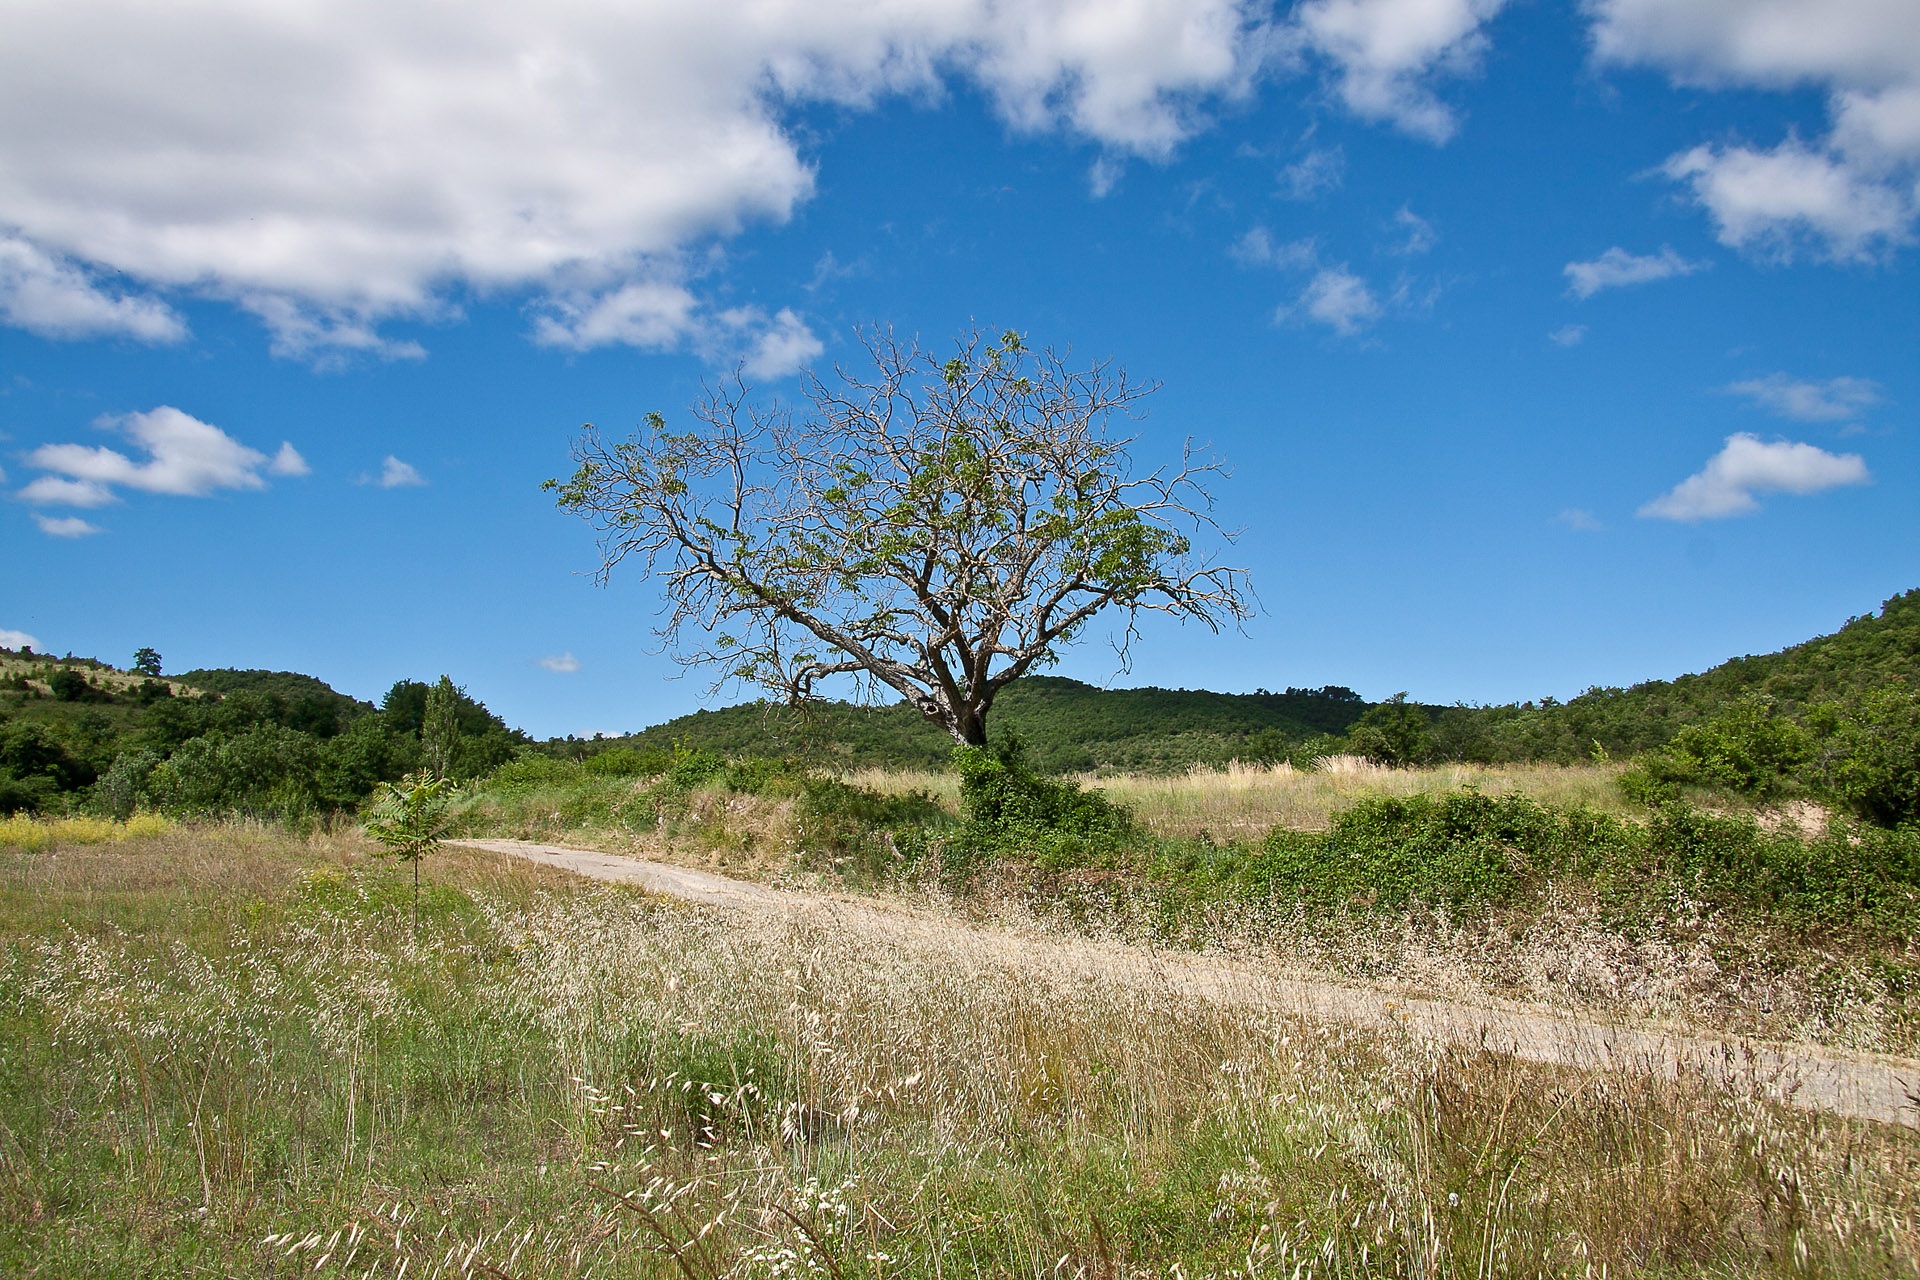
landscape, tree, nature, grass, wilderness, mountain, plant, sky, field, meadow, prairie, hill, pasture, ranch, blue, lane, savanna, plain, grassland, wetland, plateau, habitat, ecosystem, steppe, rural area, natural environment, geographical feature, woody plant